Lithium

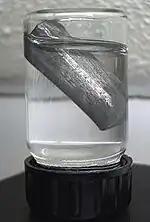
Lithium floating in oil

Lithium's coefficient of thermal expansion is twice that of aluminium and almost four times that of iron. Lithium is superconductive below 400 μK at standard pressure and at higher temperatures (more than 9 K) at very high pressures (>20 GPa). At temperatures below 70 K, lithium, like sodium, undergoes diffusionless phase change transformations. At 4.2 K it has a rhombohedral crystal system (with a nine-layer repeat spacing); at higher temperatures it transforms to face-centered cubic and then body-centered cubic. At liquid-helium temperatures (4 K) the rhombohedral structure is prevalent. Multiple allotropic forms have been identified for lithium at high pressures.